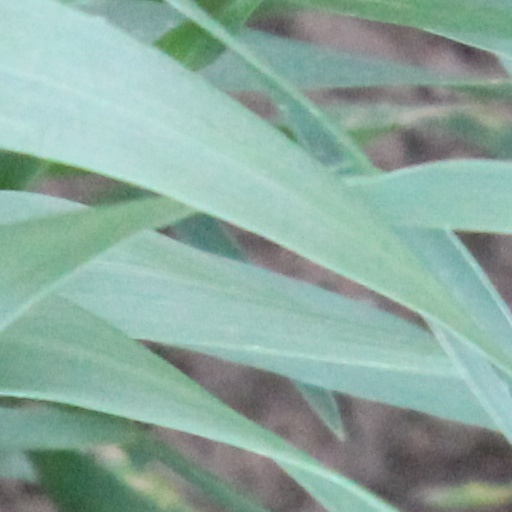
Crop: wheat